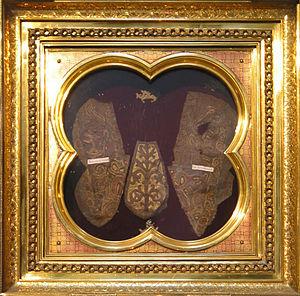
La basilique de Prüm, dans l'Eifel, est une basilique mineure papale dédiée au Saint-Sauveur et à la Transfiguration du Christ. Elle était autrefois l'église abbatiale de l'ancienne abbaye de Prüm, fondée par l'Ordre bénédictin. Elle dépend de l'évêché de Trèves.
Les Sandales du Christ – ou, plus précisément, fragments des sandales - font partie des reliques attribuées à Jésus et comptaient parmi les reliques les plus importantes du Moyen Âge. Elles se présentent sous la forme de trois morceaux de grosse toile jaunâtre, sur lesquels sont collés des fragments de cuir, la pièce centrale correspondrait à la doublure intérieure et les pièces latérales à des morceaux d'une chaussure d'apparat qui contiendrait à l'intérieur des fragments des sandales du Christ.